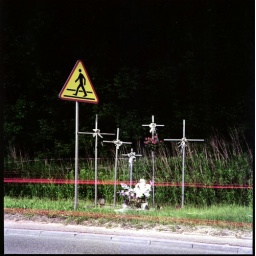
the cars hiss by my window